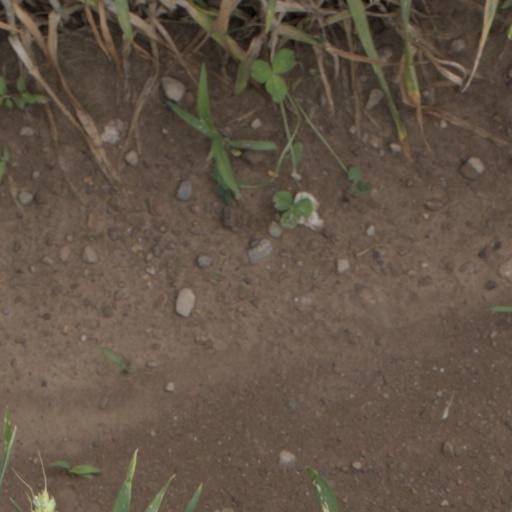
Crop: wheat